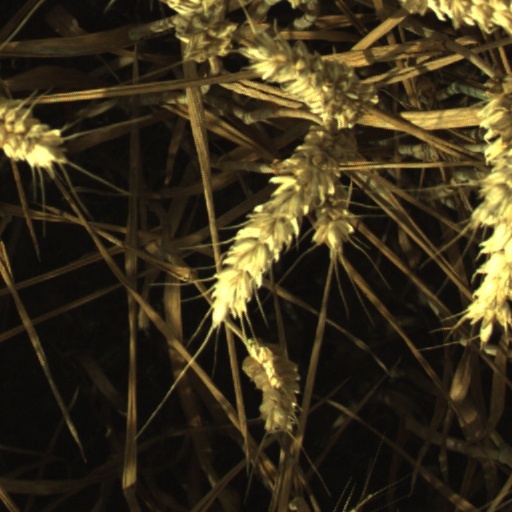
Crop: wheat